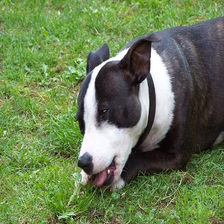
Species: dog
Breed: staffordshire bull terrier